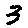
Label: 3